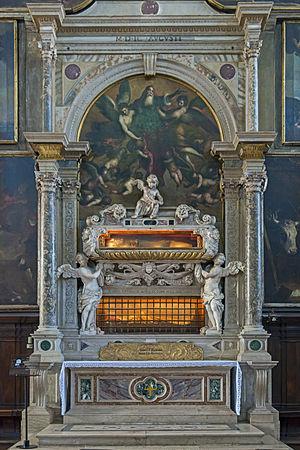
Léon V l'Arménien, né vers 775 et assassiné le 25 décembre 820, est un empereur byzantin de 813 à 820. D'origine arménienne, il vient d'Asie Mineure et s'élève par la voie des armes. Il participe à la révolte avortée de Bardanès Tourkos mais parvient à rester proche du milieu impérial. Finalement, il profite de la défaite de Michel Iᵉʳ Rhangabé contre les Bulgares en 813 pour le renverser et s'emparer du trône.
L'église Saint-Zacharie est un édifice religieux de Venise en Italie situé dans le Sestiere de Castello, non loin de la place Saint-Marc.
Zacharie, dont le nom זְכַרְיָה en hébreu signifie « Yah s'est souvenu » est le père de Jean le Baptiste dans les traditions chrétiennes, mandéennes et musulmanes. C'est notamment un personnage de l'évangile selon Luc, de la Nativité de Marie appelée protévangile de Jacques et du Coran.
Athanase d'Alexandrie, né vers 296/298 et mort le 2 mai 373, dit le Grand, est évêque d'Alexandrie du 8 juin 328 à sa mort.